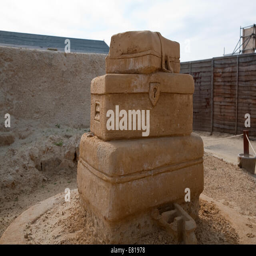
going on holiday ? suitcases on display at the festival